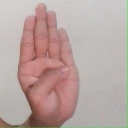
अक्षर: ब